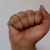
The image shows a hand gesture representing the letter 'A' in Indian Sign Language.